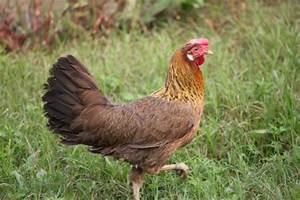
Label: gallina